NACA airfoil

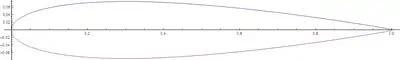
Plot of a NACA 0015 foil generated from formula

The formula for the shape of a NACA 00xx foil, with "xx" being replaced by the percentage of thickness to chord, is